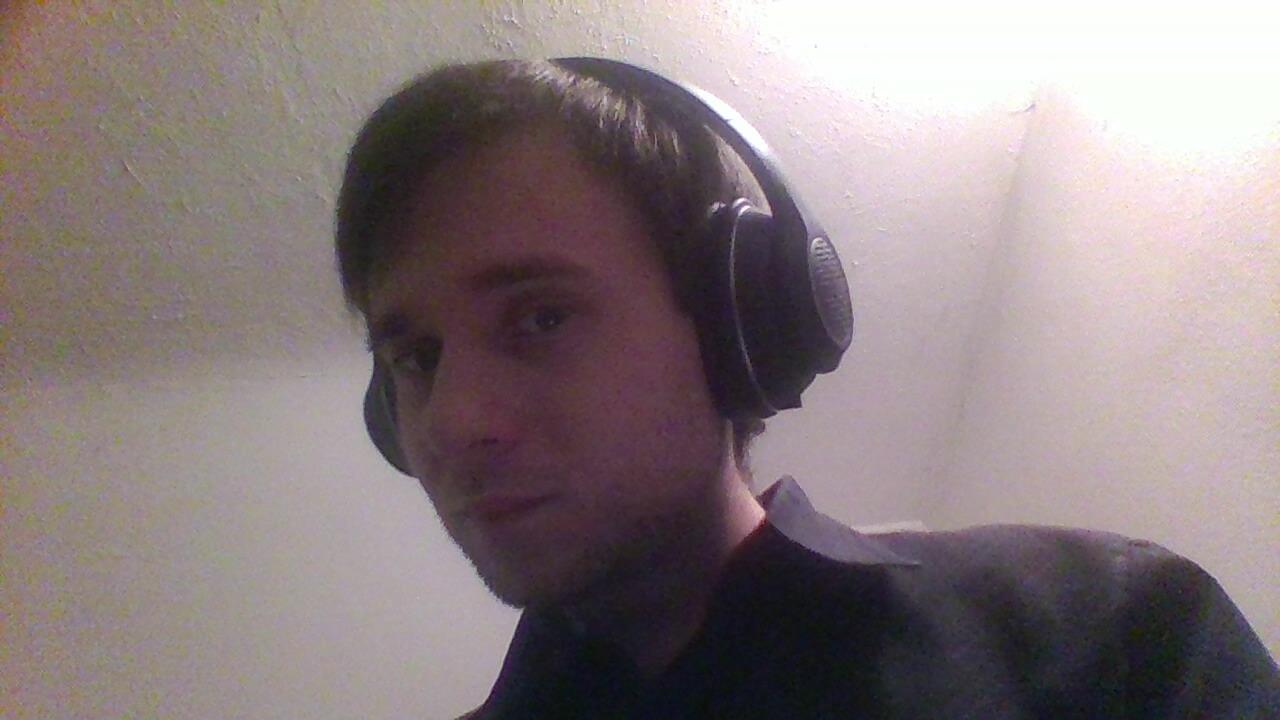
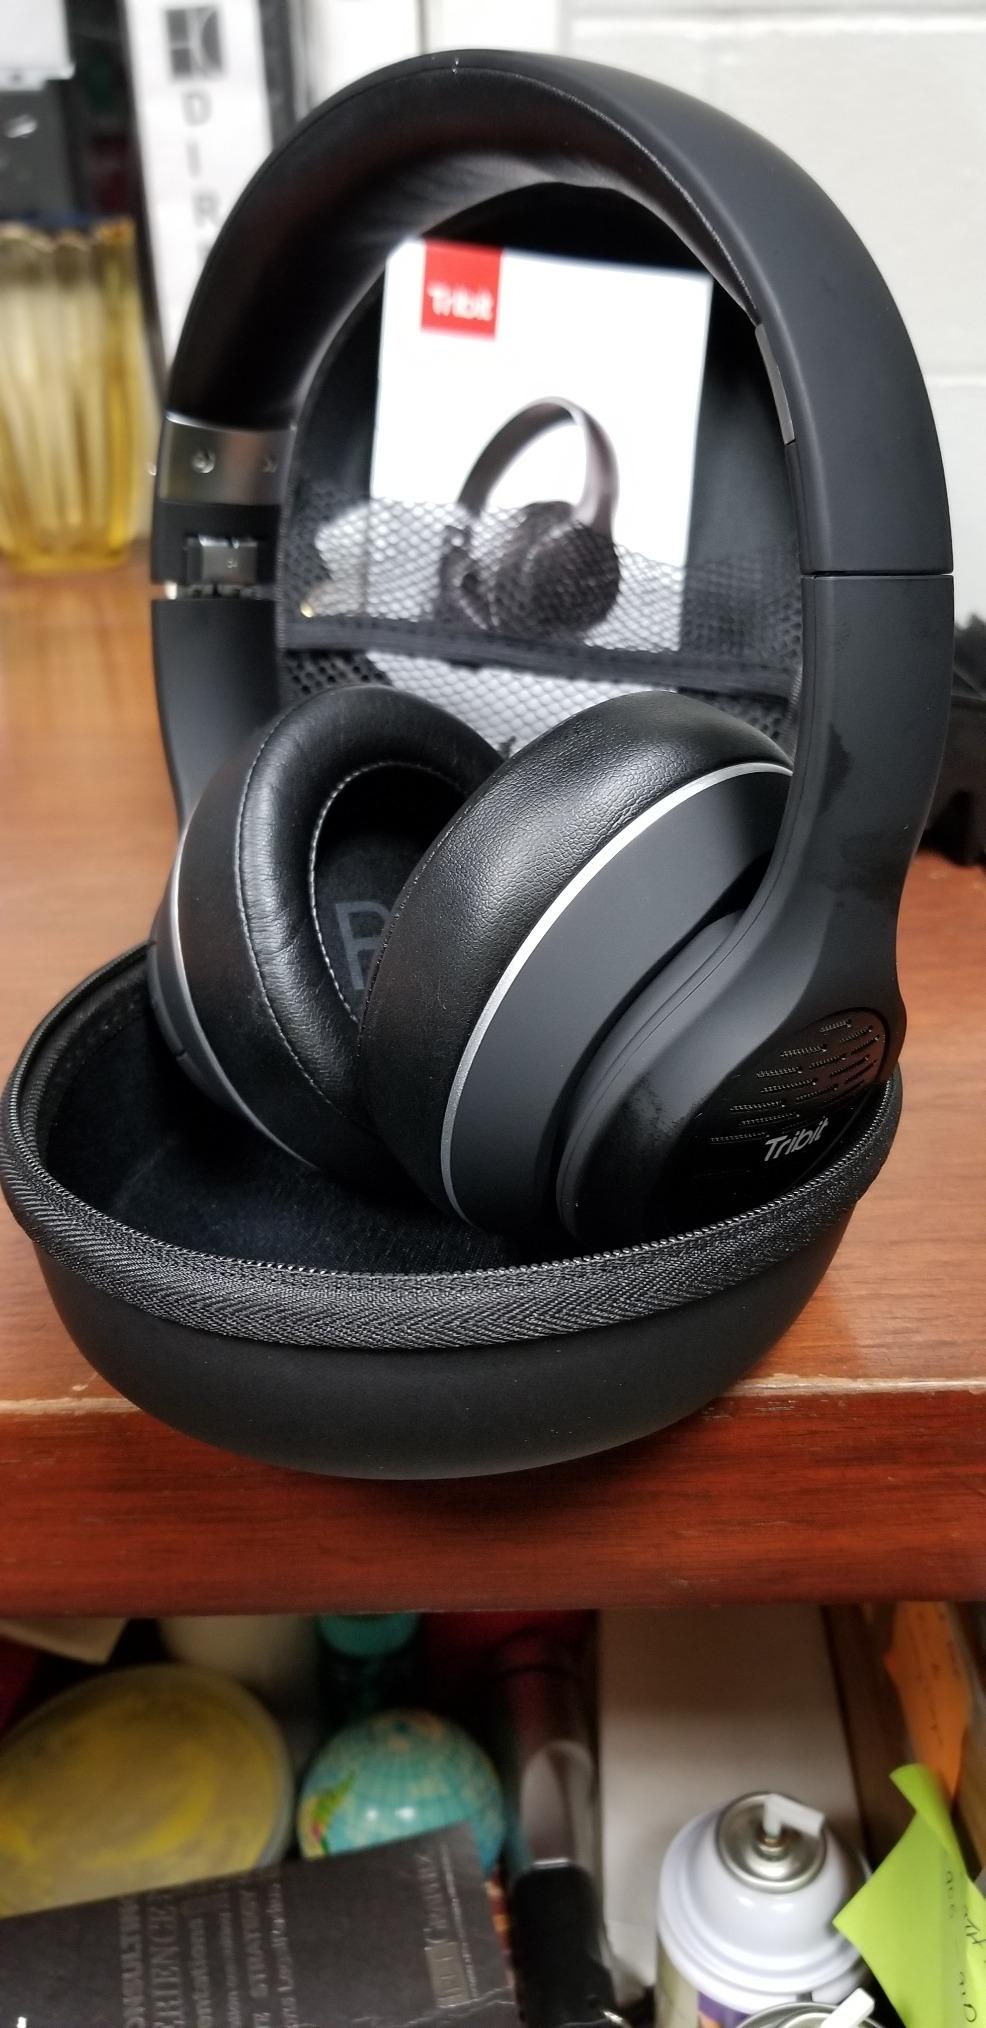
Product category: headphones
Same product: yes